Patsy Kelly

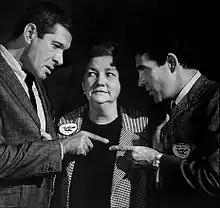
Photo of guest stars Jan Murray, Patsy Kelly and Pat Harrington Jr. from the television program "The Man From U.N.C.L.E.". The three play roles of THRUSH executives jockeying for power in the organization in the episode "The Hula Doll Affair".

In the 1950s, Kelly began acting on television and returned to occasional film roles. On TV, she appeared in guest roles on "26 Men", "Kraft Television Theatre", "The Man from U.N.C.L.E", "The Dick Van Dyke Show", "The Wild Wild West", and "Alfred Hitchcock Presents", as well as many unsold pilots. During the 1960s, she made memorable appearances as Mac the Nurse in "The Naked Kiss" (1964) and as Laura-Louise McBirney in the psychological horror film "Rosemary's Baby" (1968), directed by Roman Polanski, alongside veteran actors Sidney Blackmer, Ruth Gordon, Ralph Bellamy, and Maurice Evans.